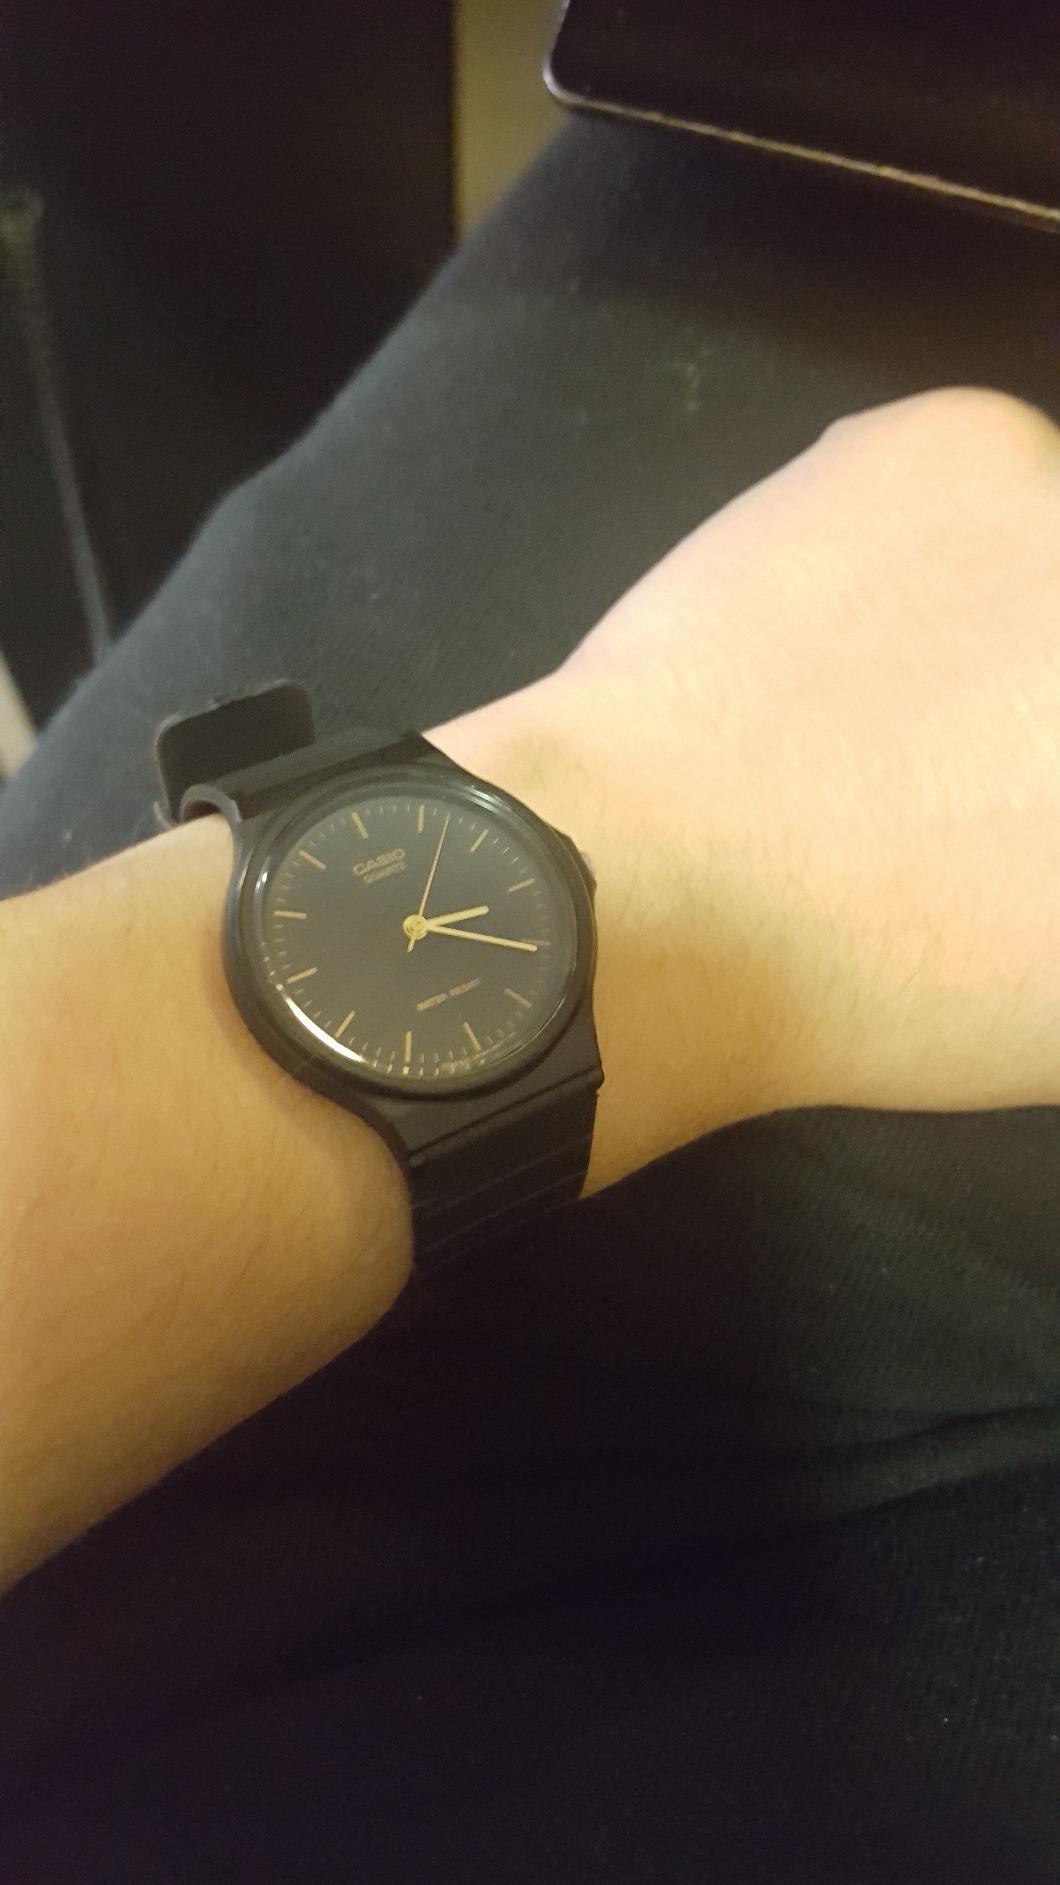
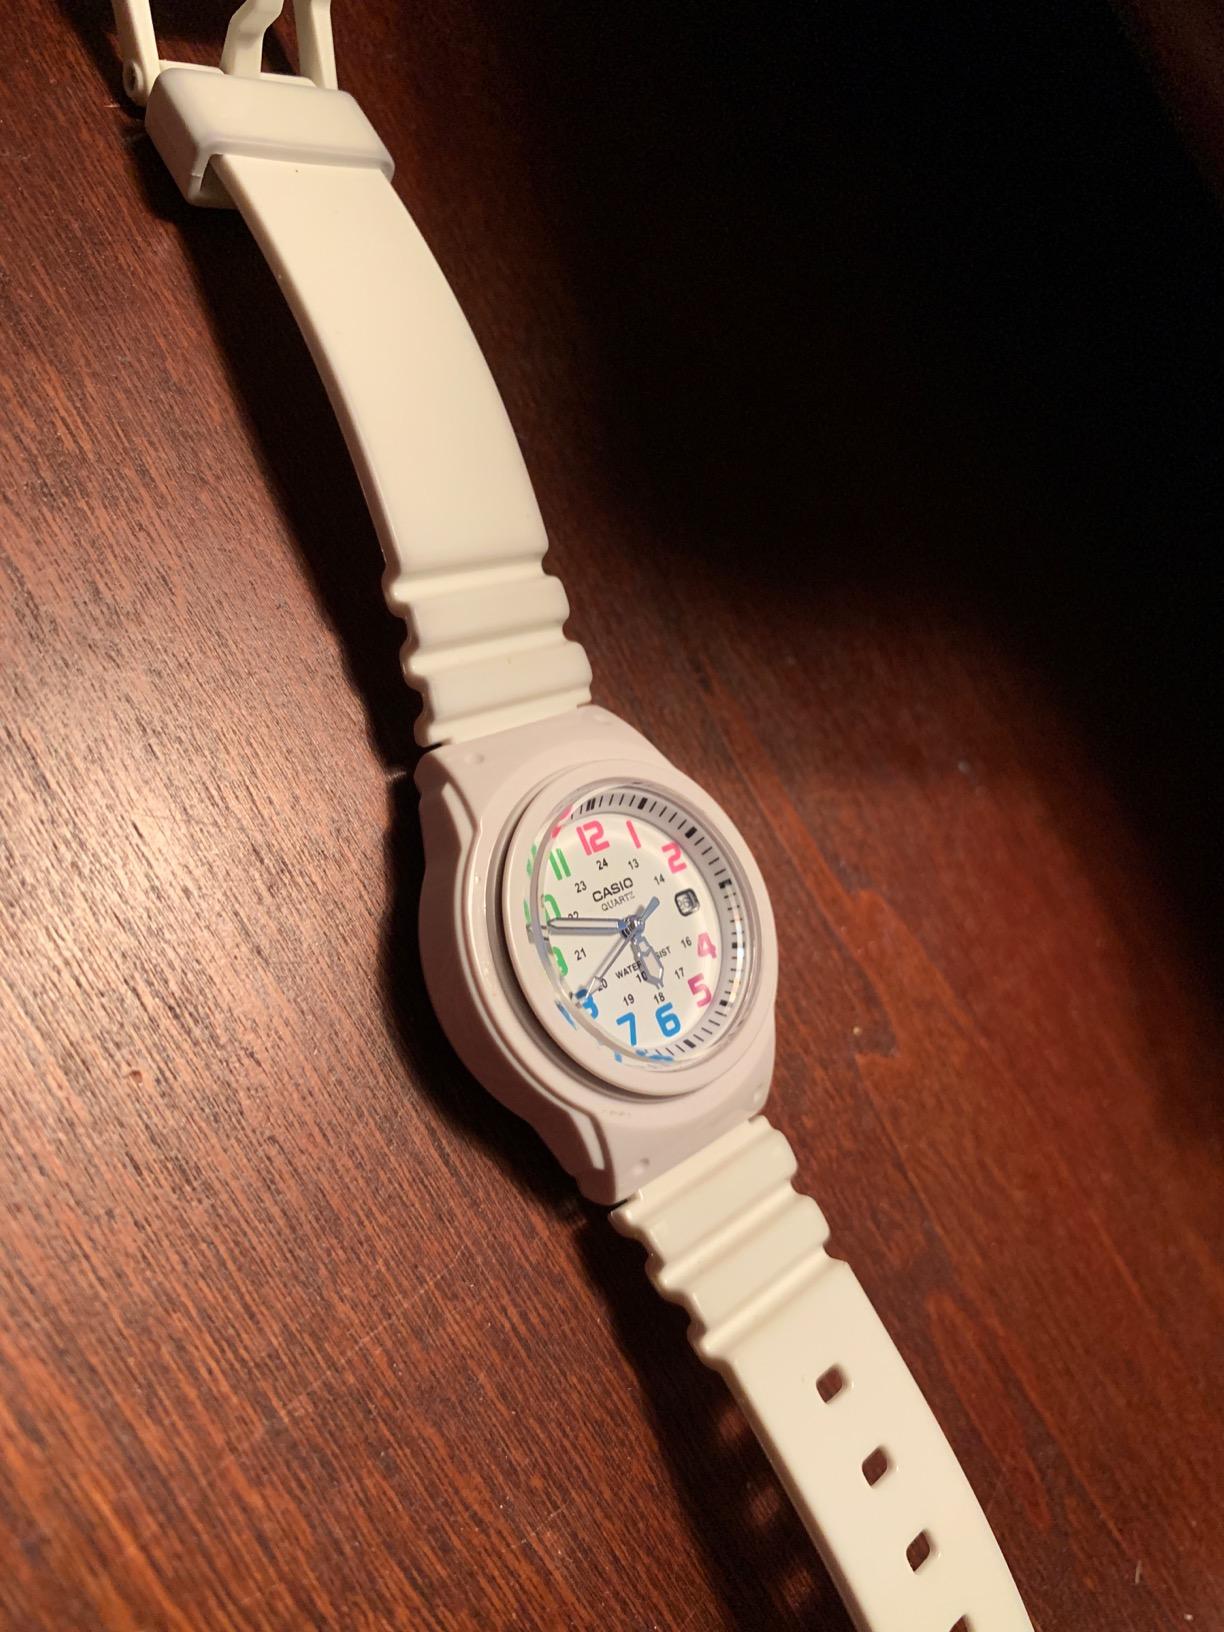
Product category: accessories_watch
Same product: no